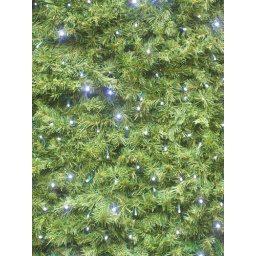
in the heart of the town, silver lights on green pine